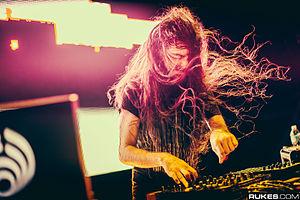
Lorin Ashton, mieux connu sous son nom de scène Bassnectar est un DJ, compositeur et producteur américain né le 17 février 1978. Il est surtout connu pour ses performances live, ses spectacles de lumière, et son engagement communautaire.